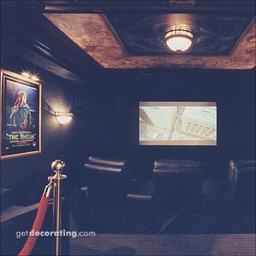
Room type: livingroom